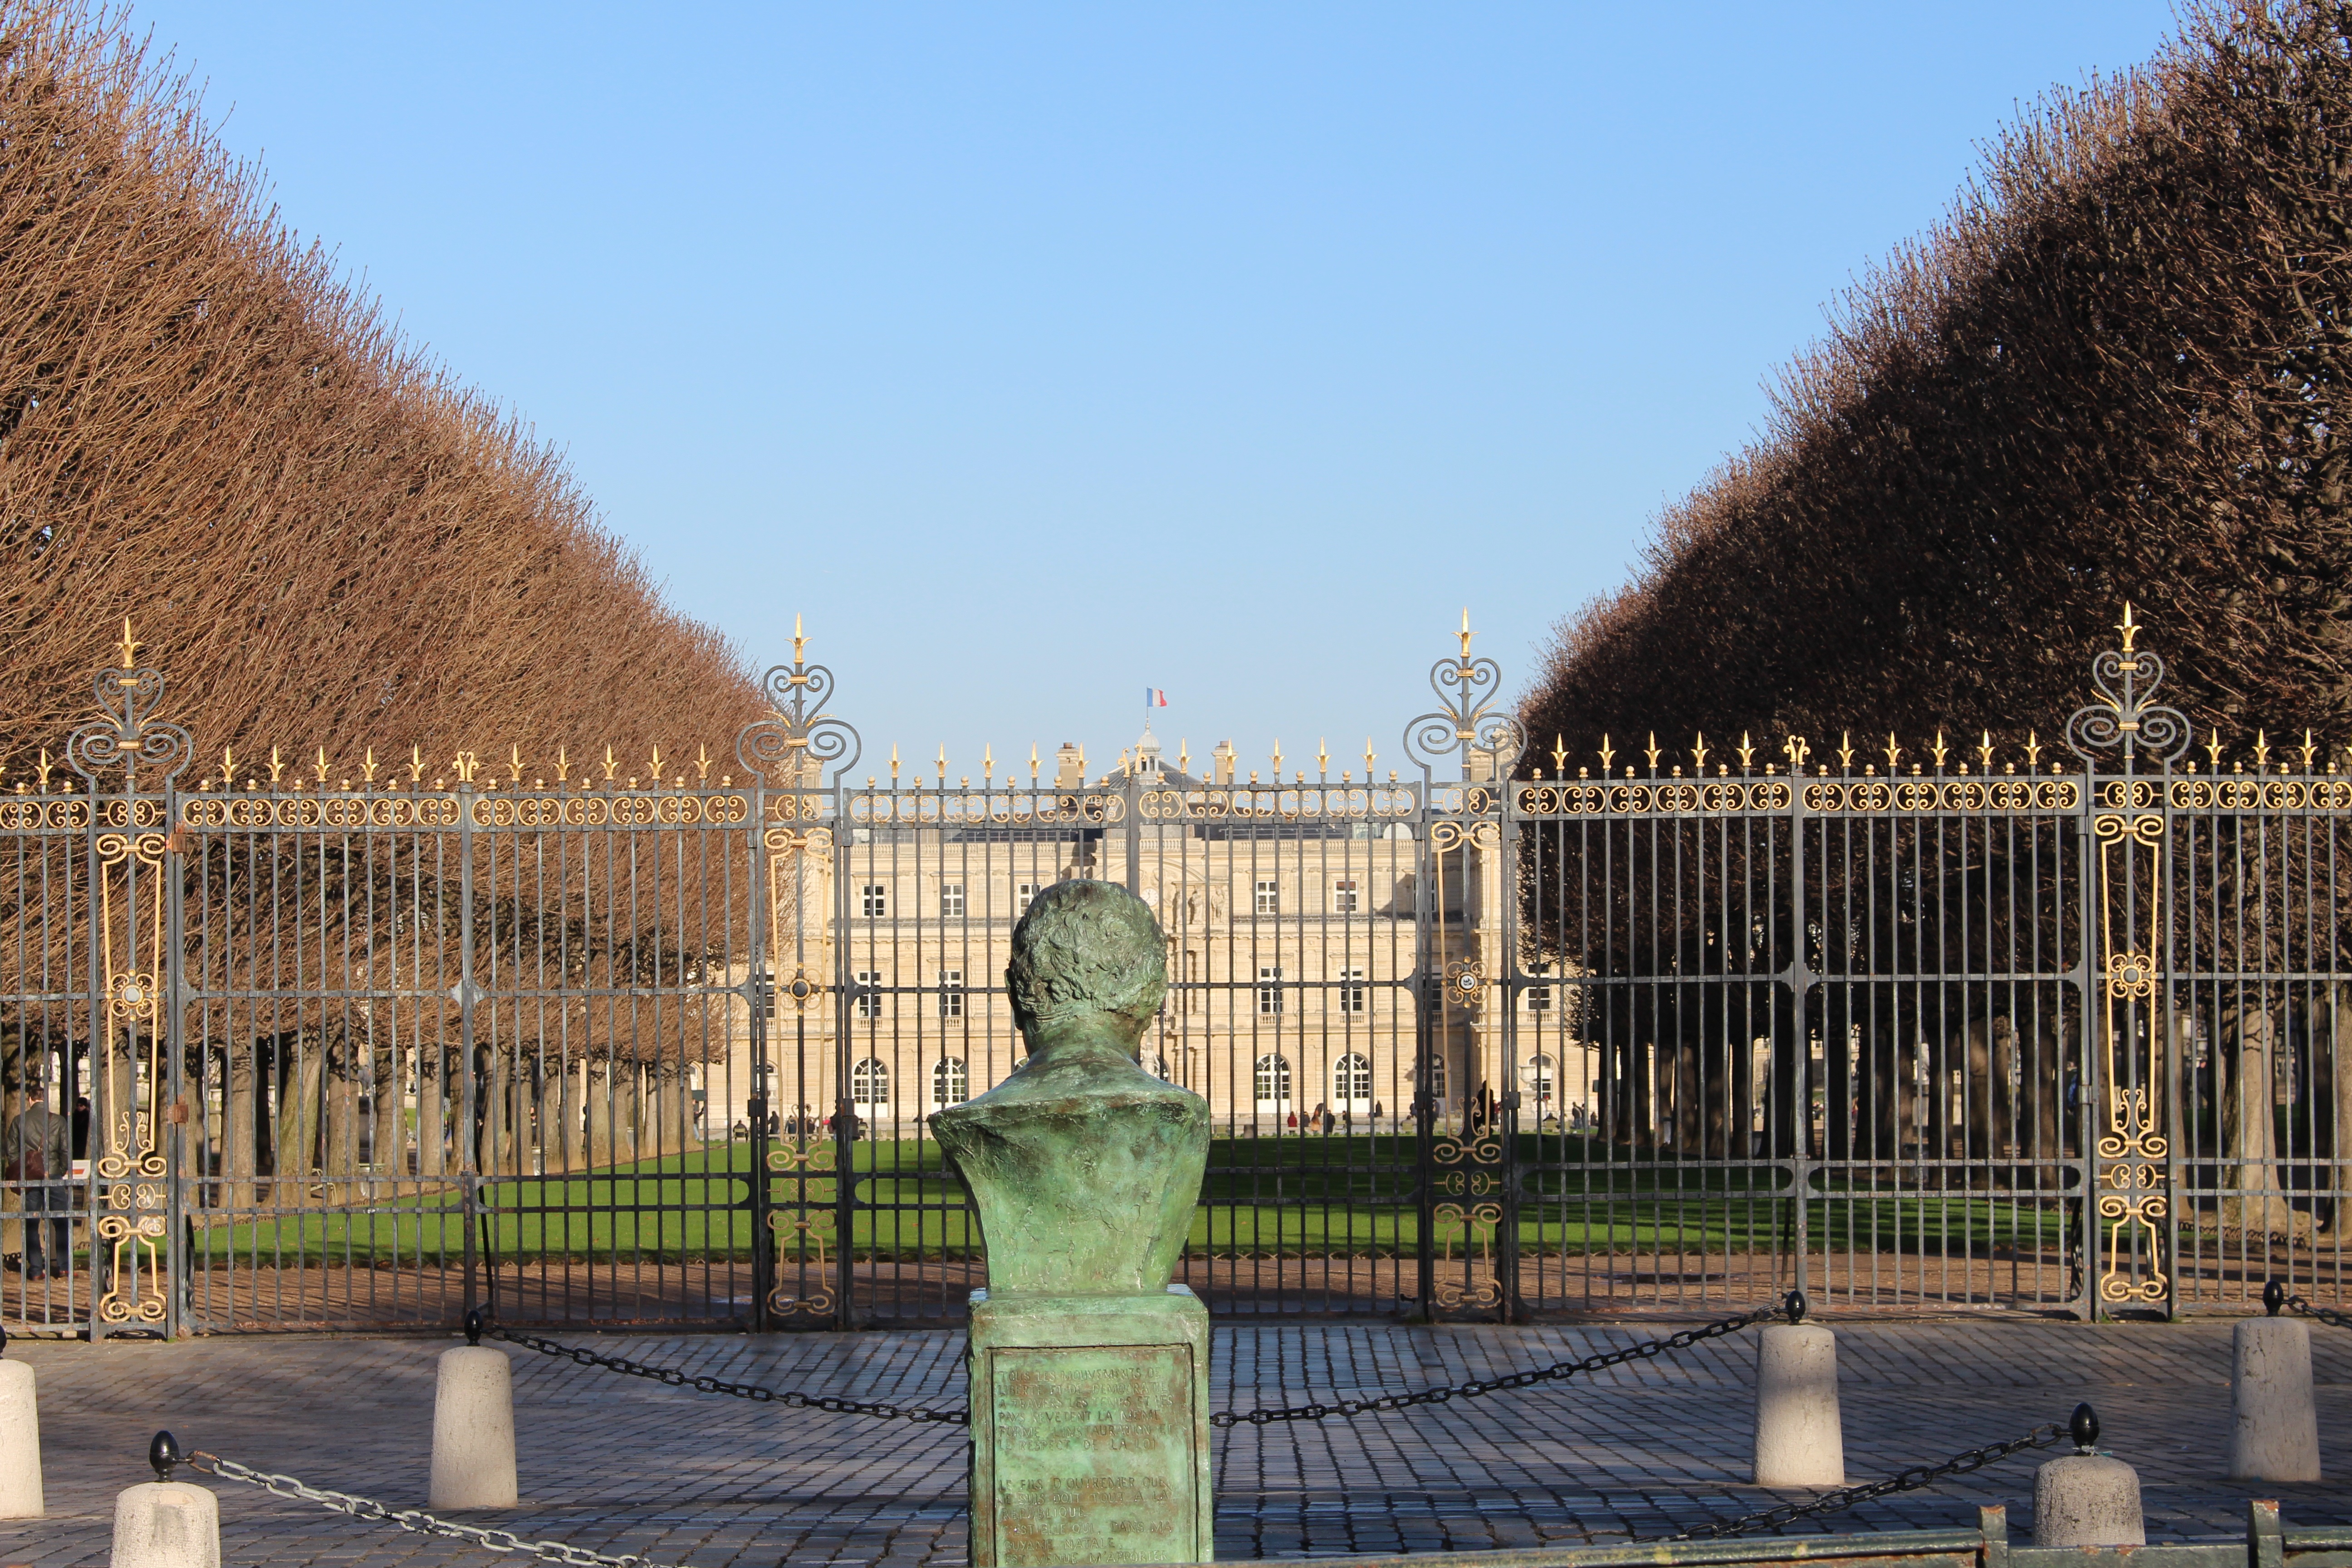
architecture, palace, monument, landmark, waterway, memorial, outdoor structure